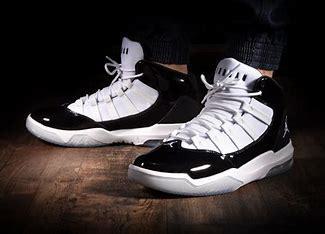
Brand: Jordan
Model: Max Aura 2